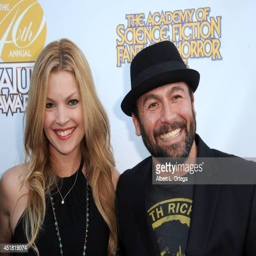
actors arrive for awards held